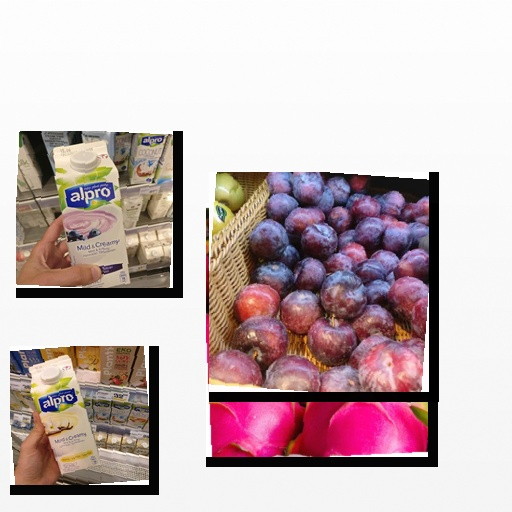
Food items: vanilla_soy_yogurt, blueberry_soyghurt, dragon_fruit, plum